Museum of Applied Arts, Vienna

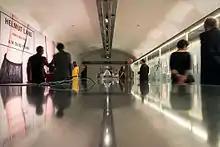
Visitors in the MAK Design Lab

In 2016, Christoph Thun-Hohenstein was appointed Director or rather General Director and artistic director of the MAK for another 5 years. At the same time, Teresa Mitterlehner-Marchesani—in the course of the introduction of joint management of the Austrian Federal Museums—was appointed managing director. In 2021 Lilli Hollein was appointed General Director and Artistic Director – she is the first female director in the MAK's history.